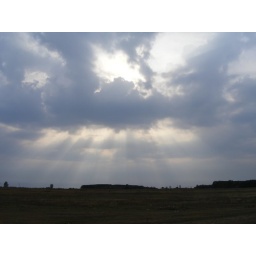
under the blue sky